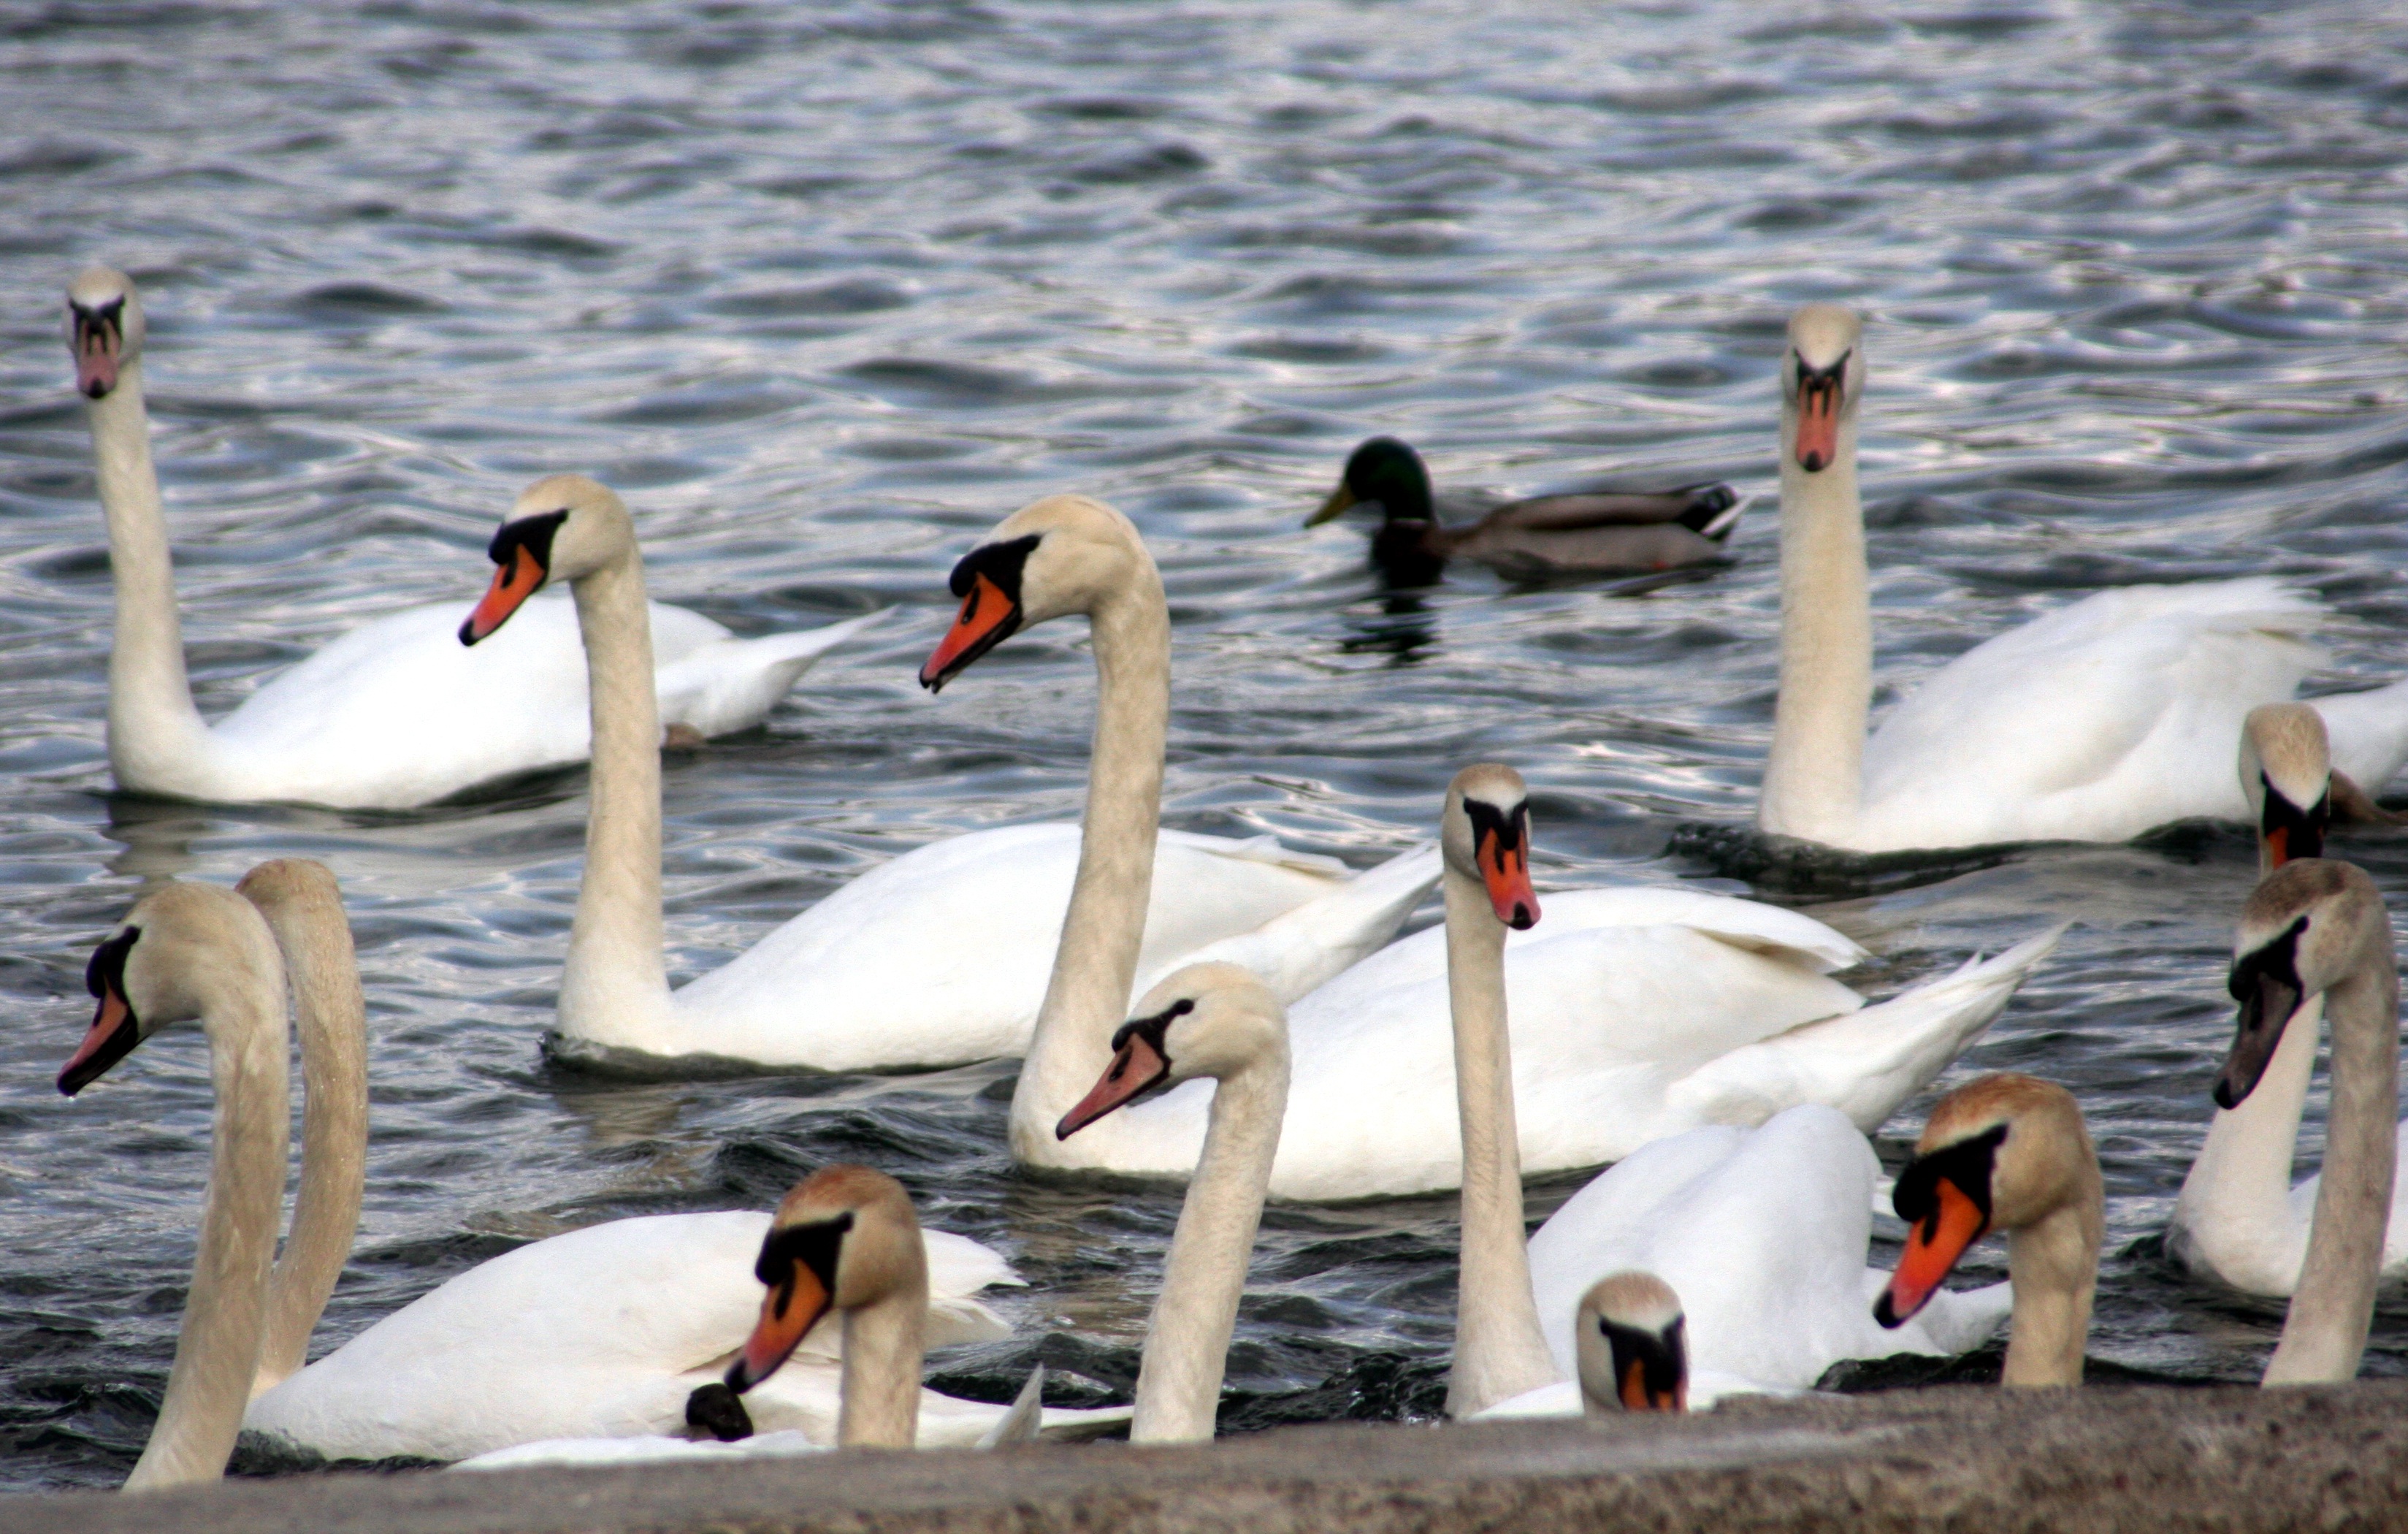
bird, white, wildlife, beak, fauna, majestic, swan, feathers, swans, vertebrate, waterfowl, water bird, ducks geese and swans